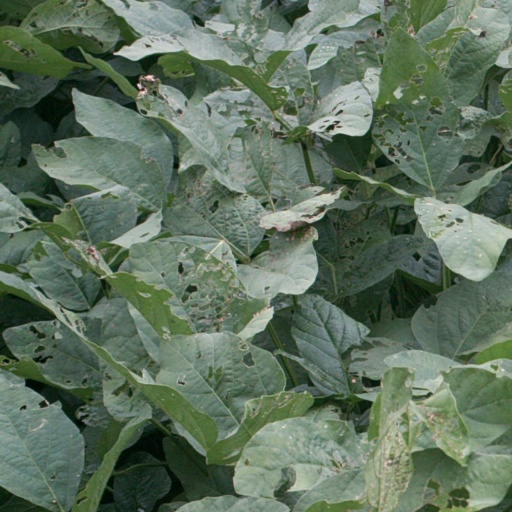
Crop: soybean